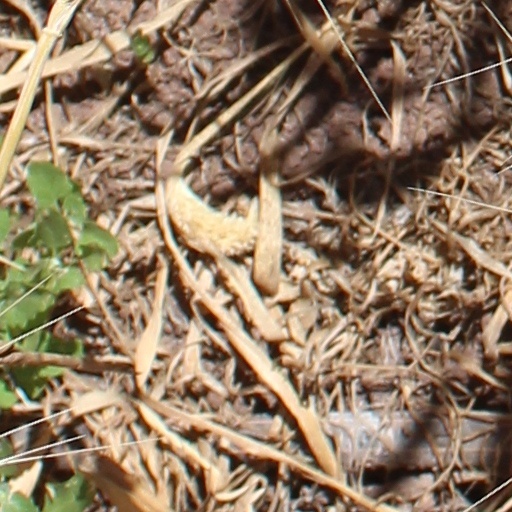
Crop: wheat